Zuhn Building

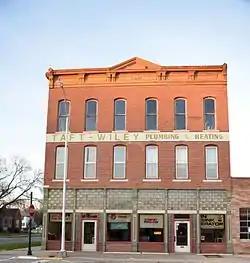

The Zuhn Building is a historic building located in Mount Pleasant, Iowa, United States. Completed in 1886 a block east of the town square, this three story, brick, Italianate structure replaced a single story building that had housed the Mount Pleasant Carriage Works. H.A. Zuhn had that building torn down and this one built so he could expand his business. He used this facility to manufacture and repair vehicles. The only decorative element of the building is the bracketed metal cornice with date and pediment caps across the top of the facade. The double storefront has been altered somewhat over the years. The building was listed on the National Register of Historic Places in 1991.